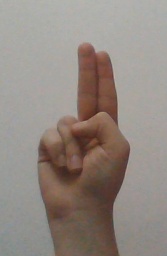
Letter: taa